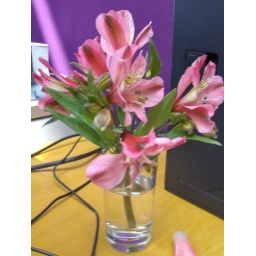
broken flower in a cup